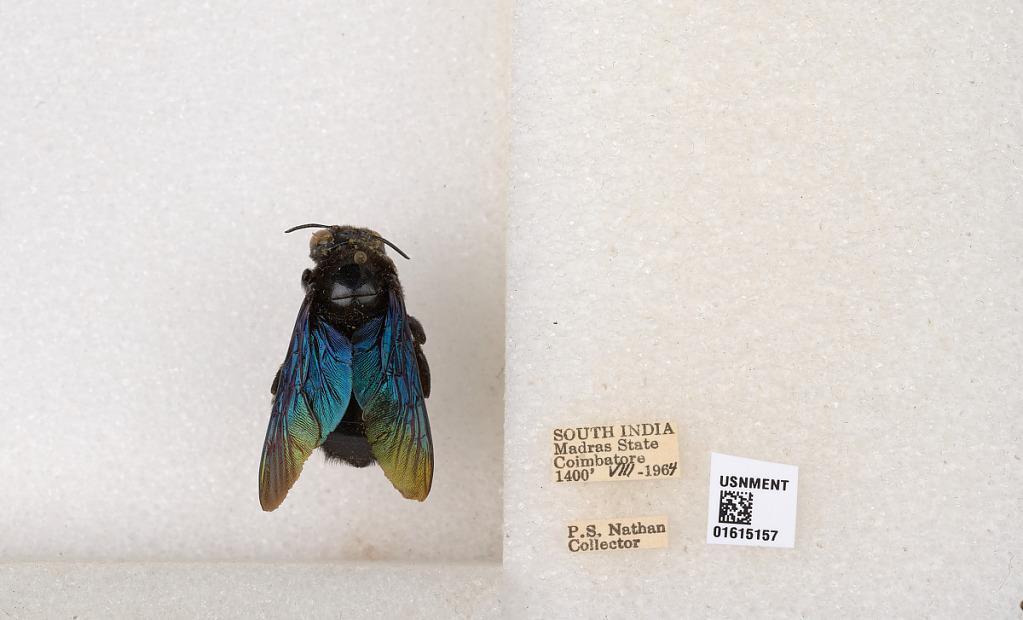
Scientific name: Xylocopa (Biluna) auripennis auripennis Lepeletier
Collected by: P. Nathan
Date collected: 1964-8-1
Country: India
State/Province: Tamil Nadu
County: Coimbatore
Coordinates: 10.9955, 76.9034